Bill Burwell

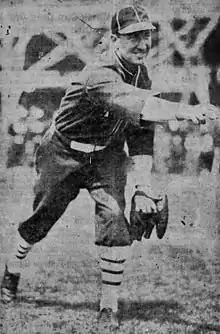
Burwell, circa 1934

William Edwin Burwell (March 27, 1895 – June 11, 1973) was an American professional baseball player, manager and coach. Born in Jarbalo, Kansas, Burwell was a right-handed pitcher who stood tall and weighed .